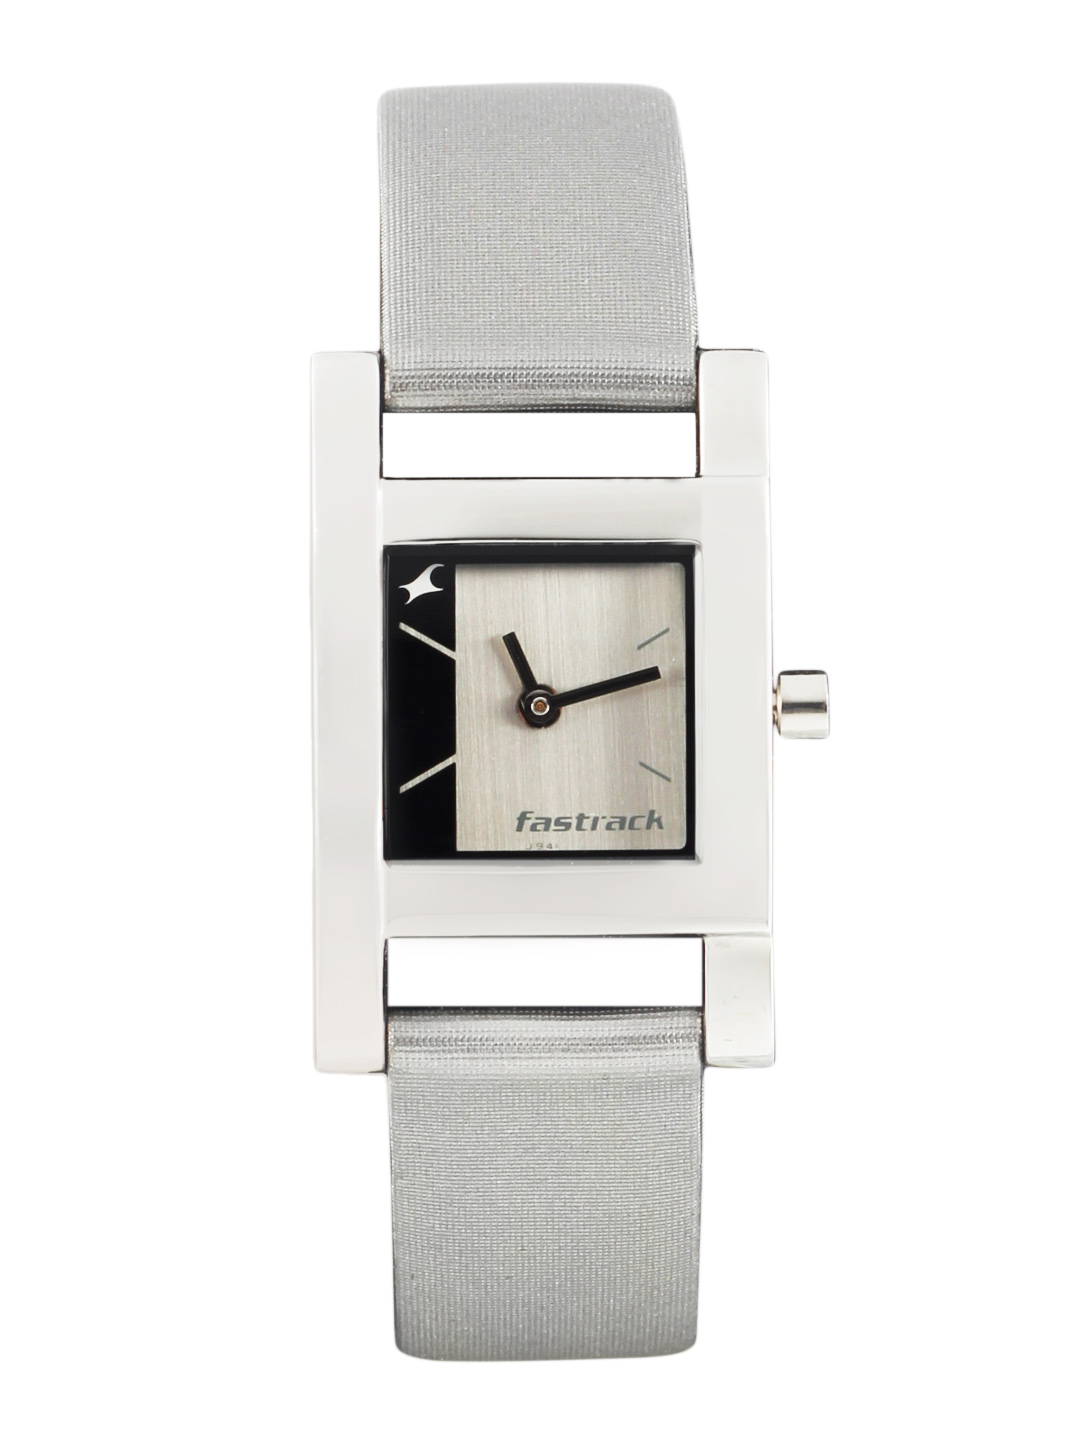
Fastrack Women Grey Dial Watch
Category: Accessories / Watches / Watches
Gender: Women
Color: Grey
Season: Winter 2016
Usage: Casual